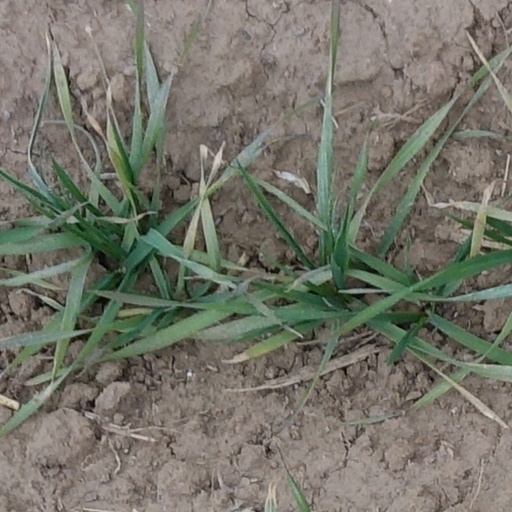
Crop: wheat